Amandla Stenberg

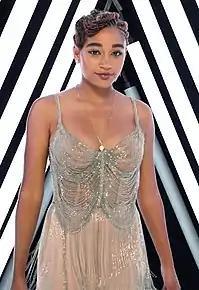
Stenberg at the Academy Awards in 2019

In 2018, she played the lead role of Starr Carter in the contemporary drama "The Hate U Give", based on the novel of the same name, which is about the Black Lives Matter movement. The film was received positively, and Stenberg received critical acclaim for her performance. Peter Travers of "Rolling Stone" wrote: "It is impossible to over-praise Stenberg's incandescent performance, a gathering storm that grows in ferocity and feeling with each scene." The film's director, George Tillman Jr., said that "She has this ability to make you feel like you're seeing the real deal, which comes from a level of dedication to the material that's rare at any age." She earned several accolades for the role, which include winning an African-American Film Critics Association Award, a NAACP Image Award, and being nominated for a Critics' Choice Award and a Washington D.C. Area Film Critics Association Award. In late 2018, Stenberg starred in Amma Asante's World War II drama "Where Hands Touch".